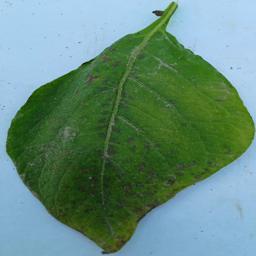
Etiqueta: Tizon_Temprano